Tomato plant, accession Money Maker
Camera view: tilt-top (135 deg); turntable rotation: 180 degrees
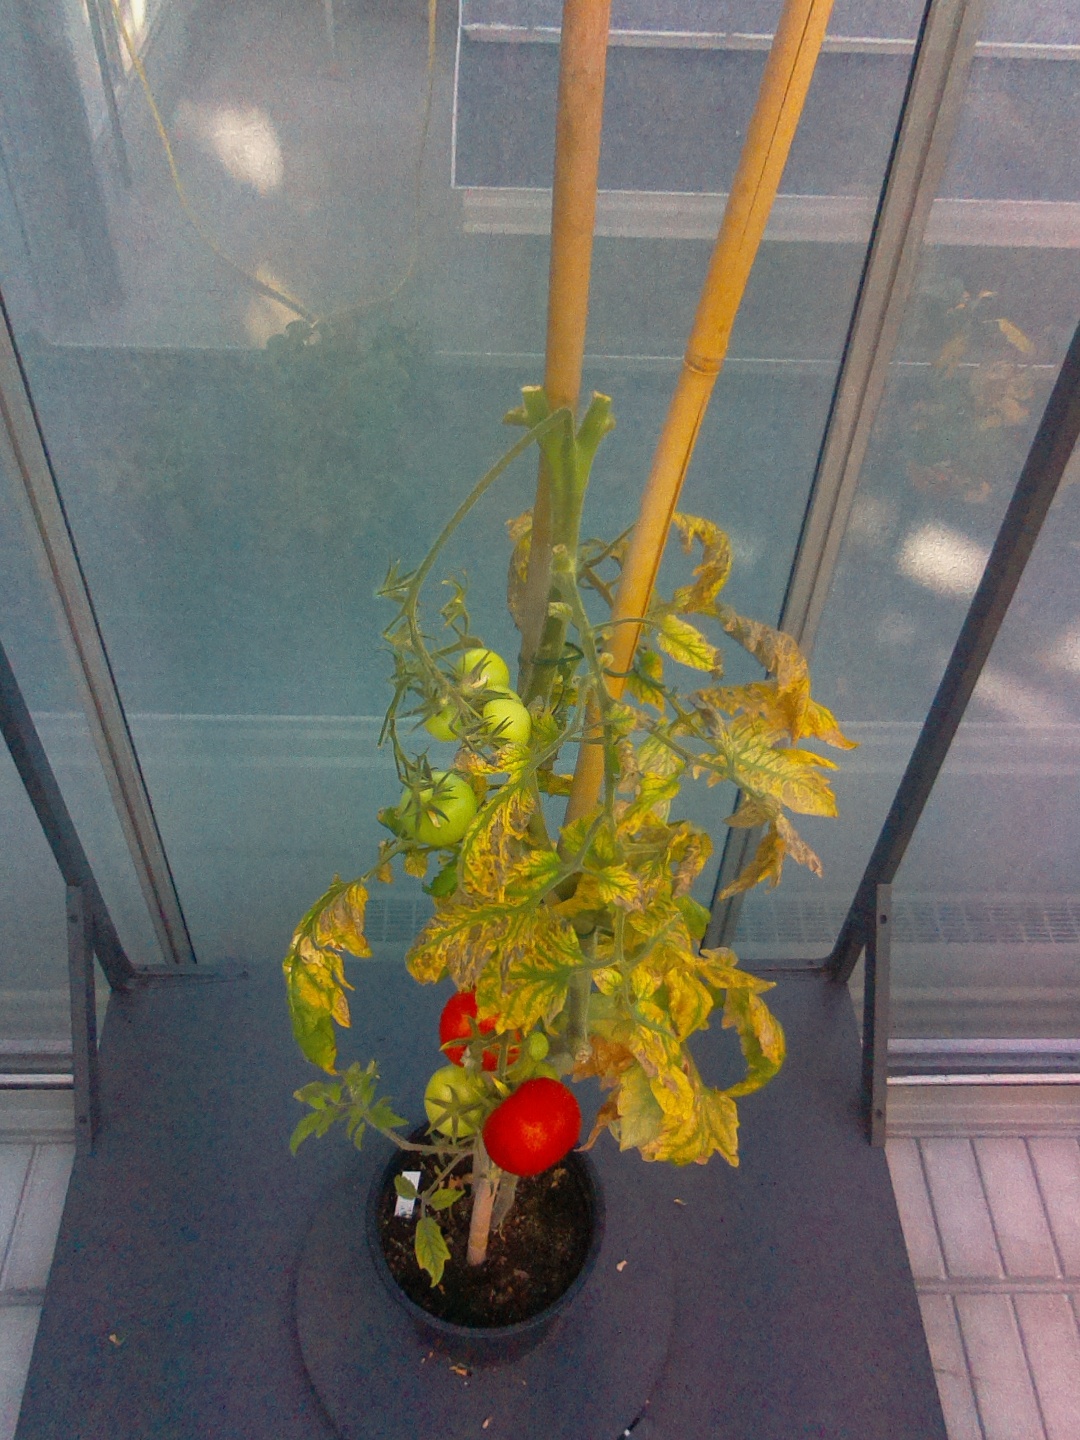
BBCH growth stage 82: 20%-30% of fruits show typical fully ripe color